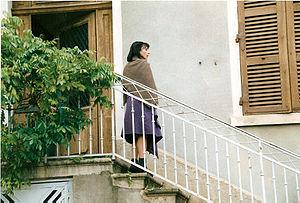
Ariane Ascaride sur le tournage de Brodeuses à Fleurie (Rhône, France).